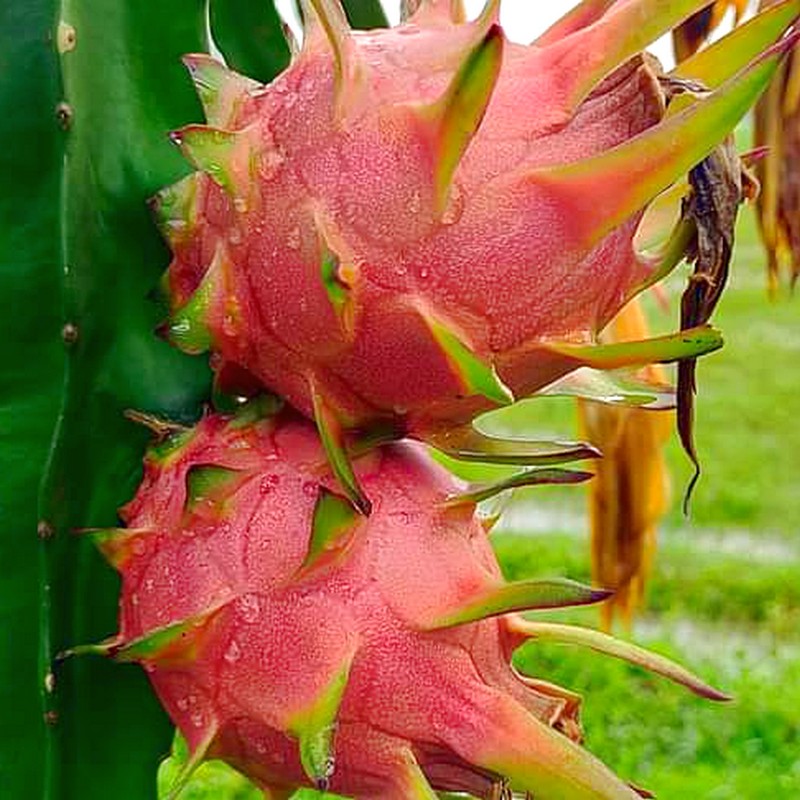
Label: Mature Dragon Fruit